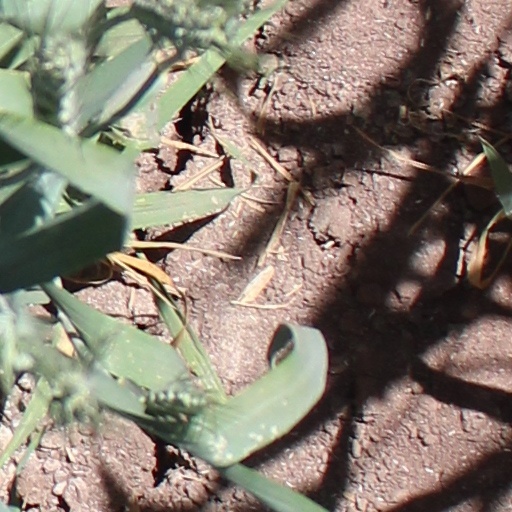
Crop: wheat